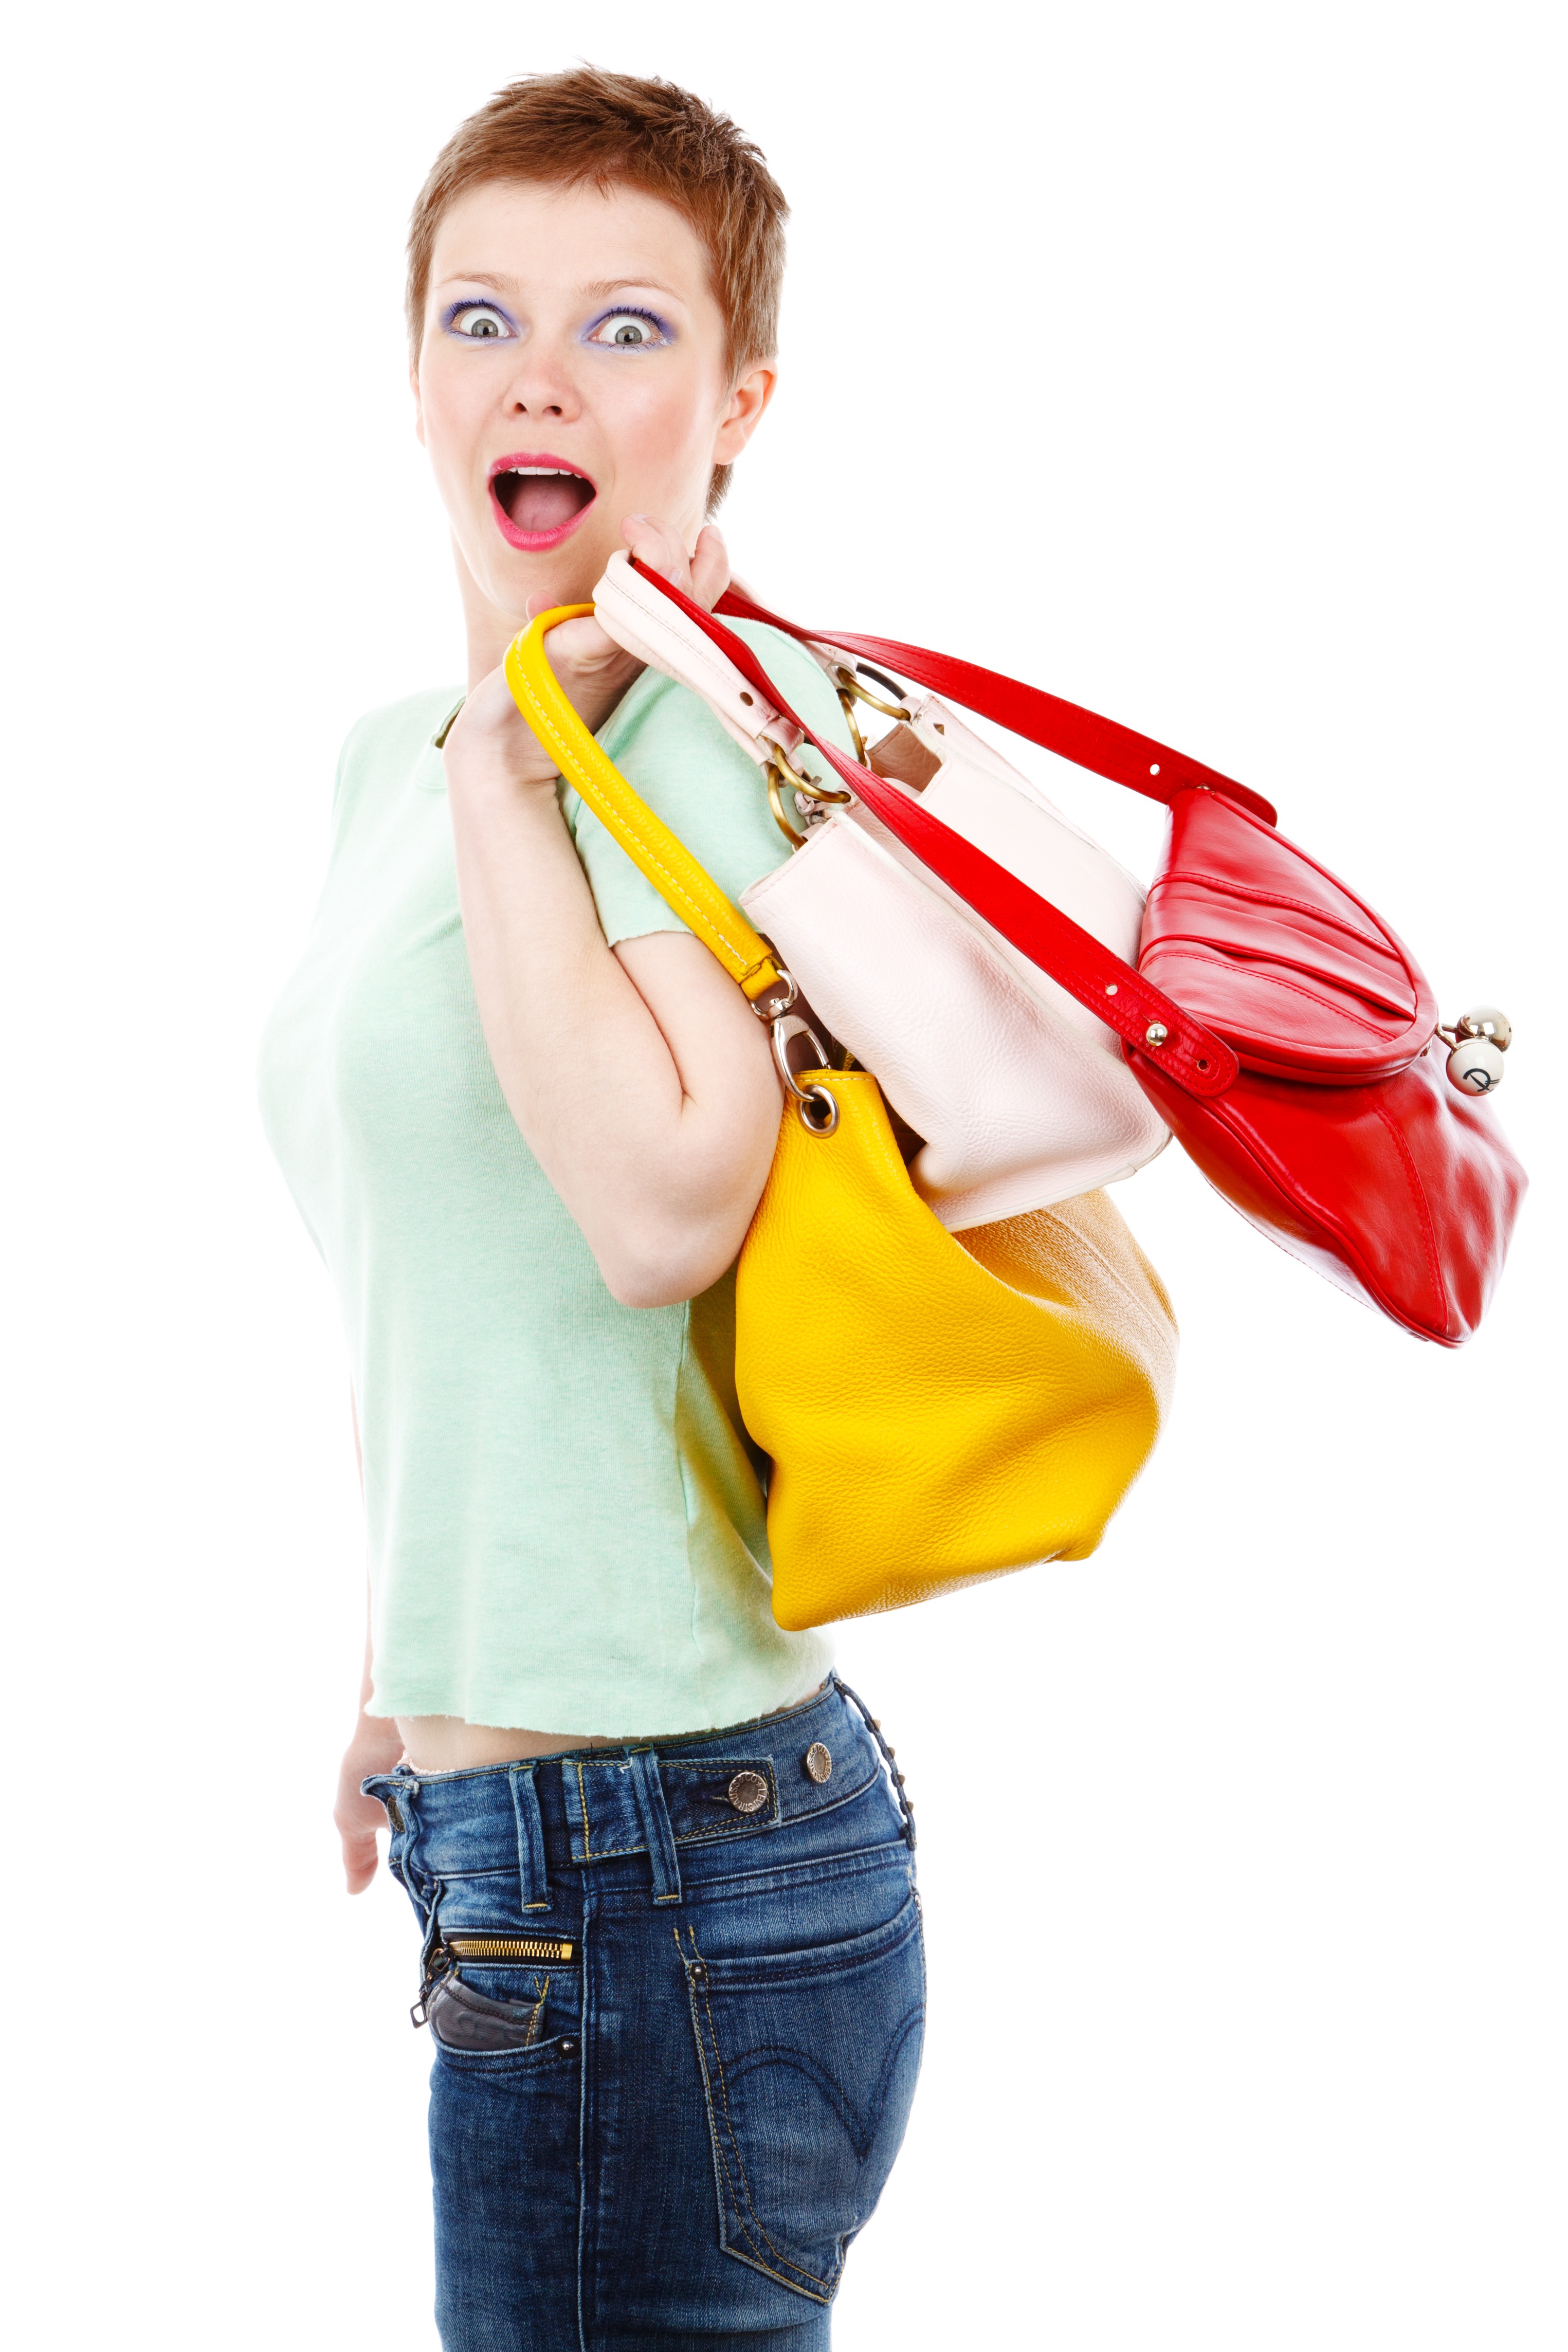
hand, person, people, girl, woman, cute, isolated, female, finger, bag, fashion, clothing, shopping, customer, mall, sale, buy, adult, surprise, shopper, bags, consumer, buyer